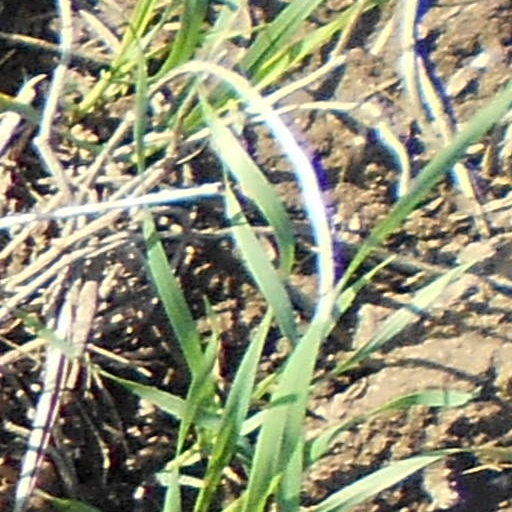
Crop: wheat